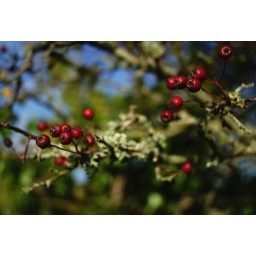
These tough, red berries are a true sign of autumn. These were close to the sea near Seacombe, Dorset.